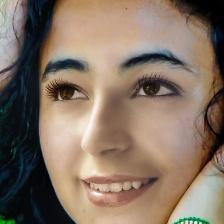
Label: faces